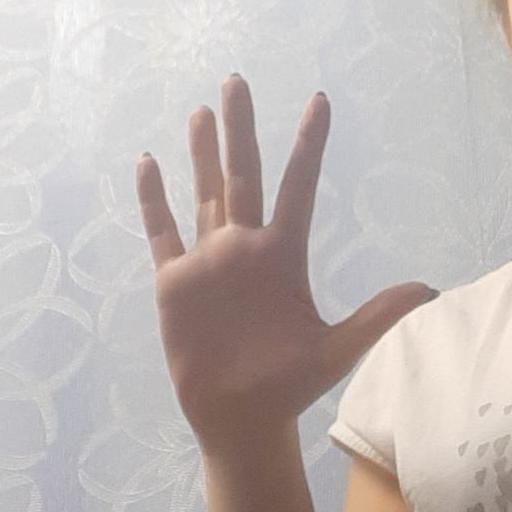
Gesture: palm